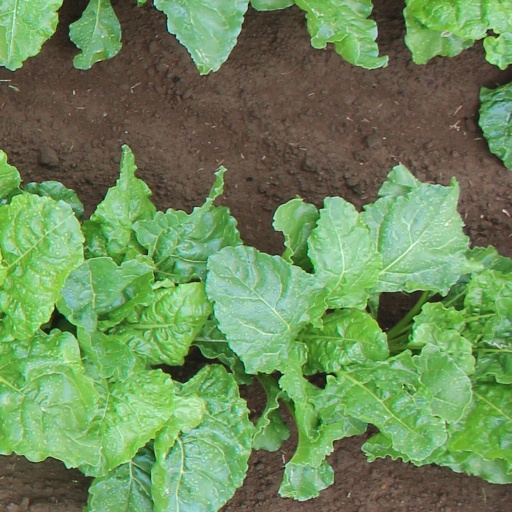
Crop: sugar beet